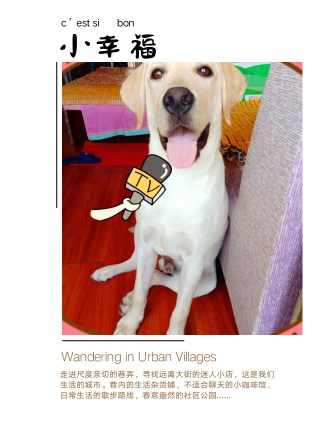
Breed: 3580-n000122-Labrador_retriever